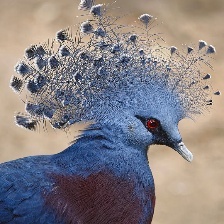
Species: VICTORIA CROWNED PIGEON
Scientific name: GOURA VICTORIA